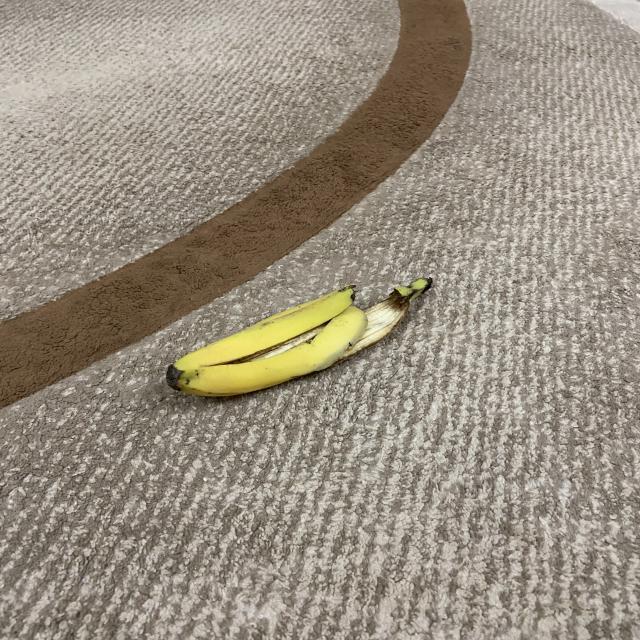
Label: bananas